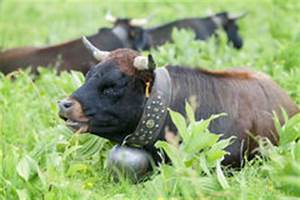
Label: mucca